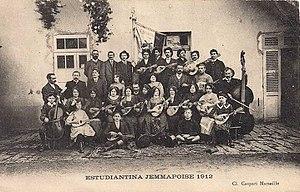
L'Estudiantina Jemmapoise inspirée par les Estudiantinas universitaires.
Une tuna, estudiantina ou rondalla est un genre de société festive et carnavalesque, groupe musical traditionnel costumé qui existe dans les différentes régions de la péninsule Ibérique, en Espagne, au Portugal, dans les anciennes possessions coloniales espagnoles et portugaises, aux Pays-Bas, aux Philippines ou en Amérique latine et aux États-Unis, composé d'étudiants qui chantent des chansons en s'accompagnant avec des instruments de musique, le plus souvent des guitares.